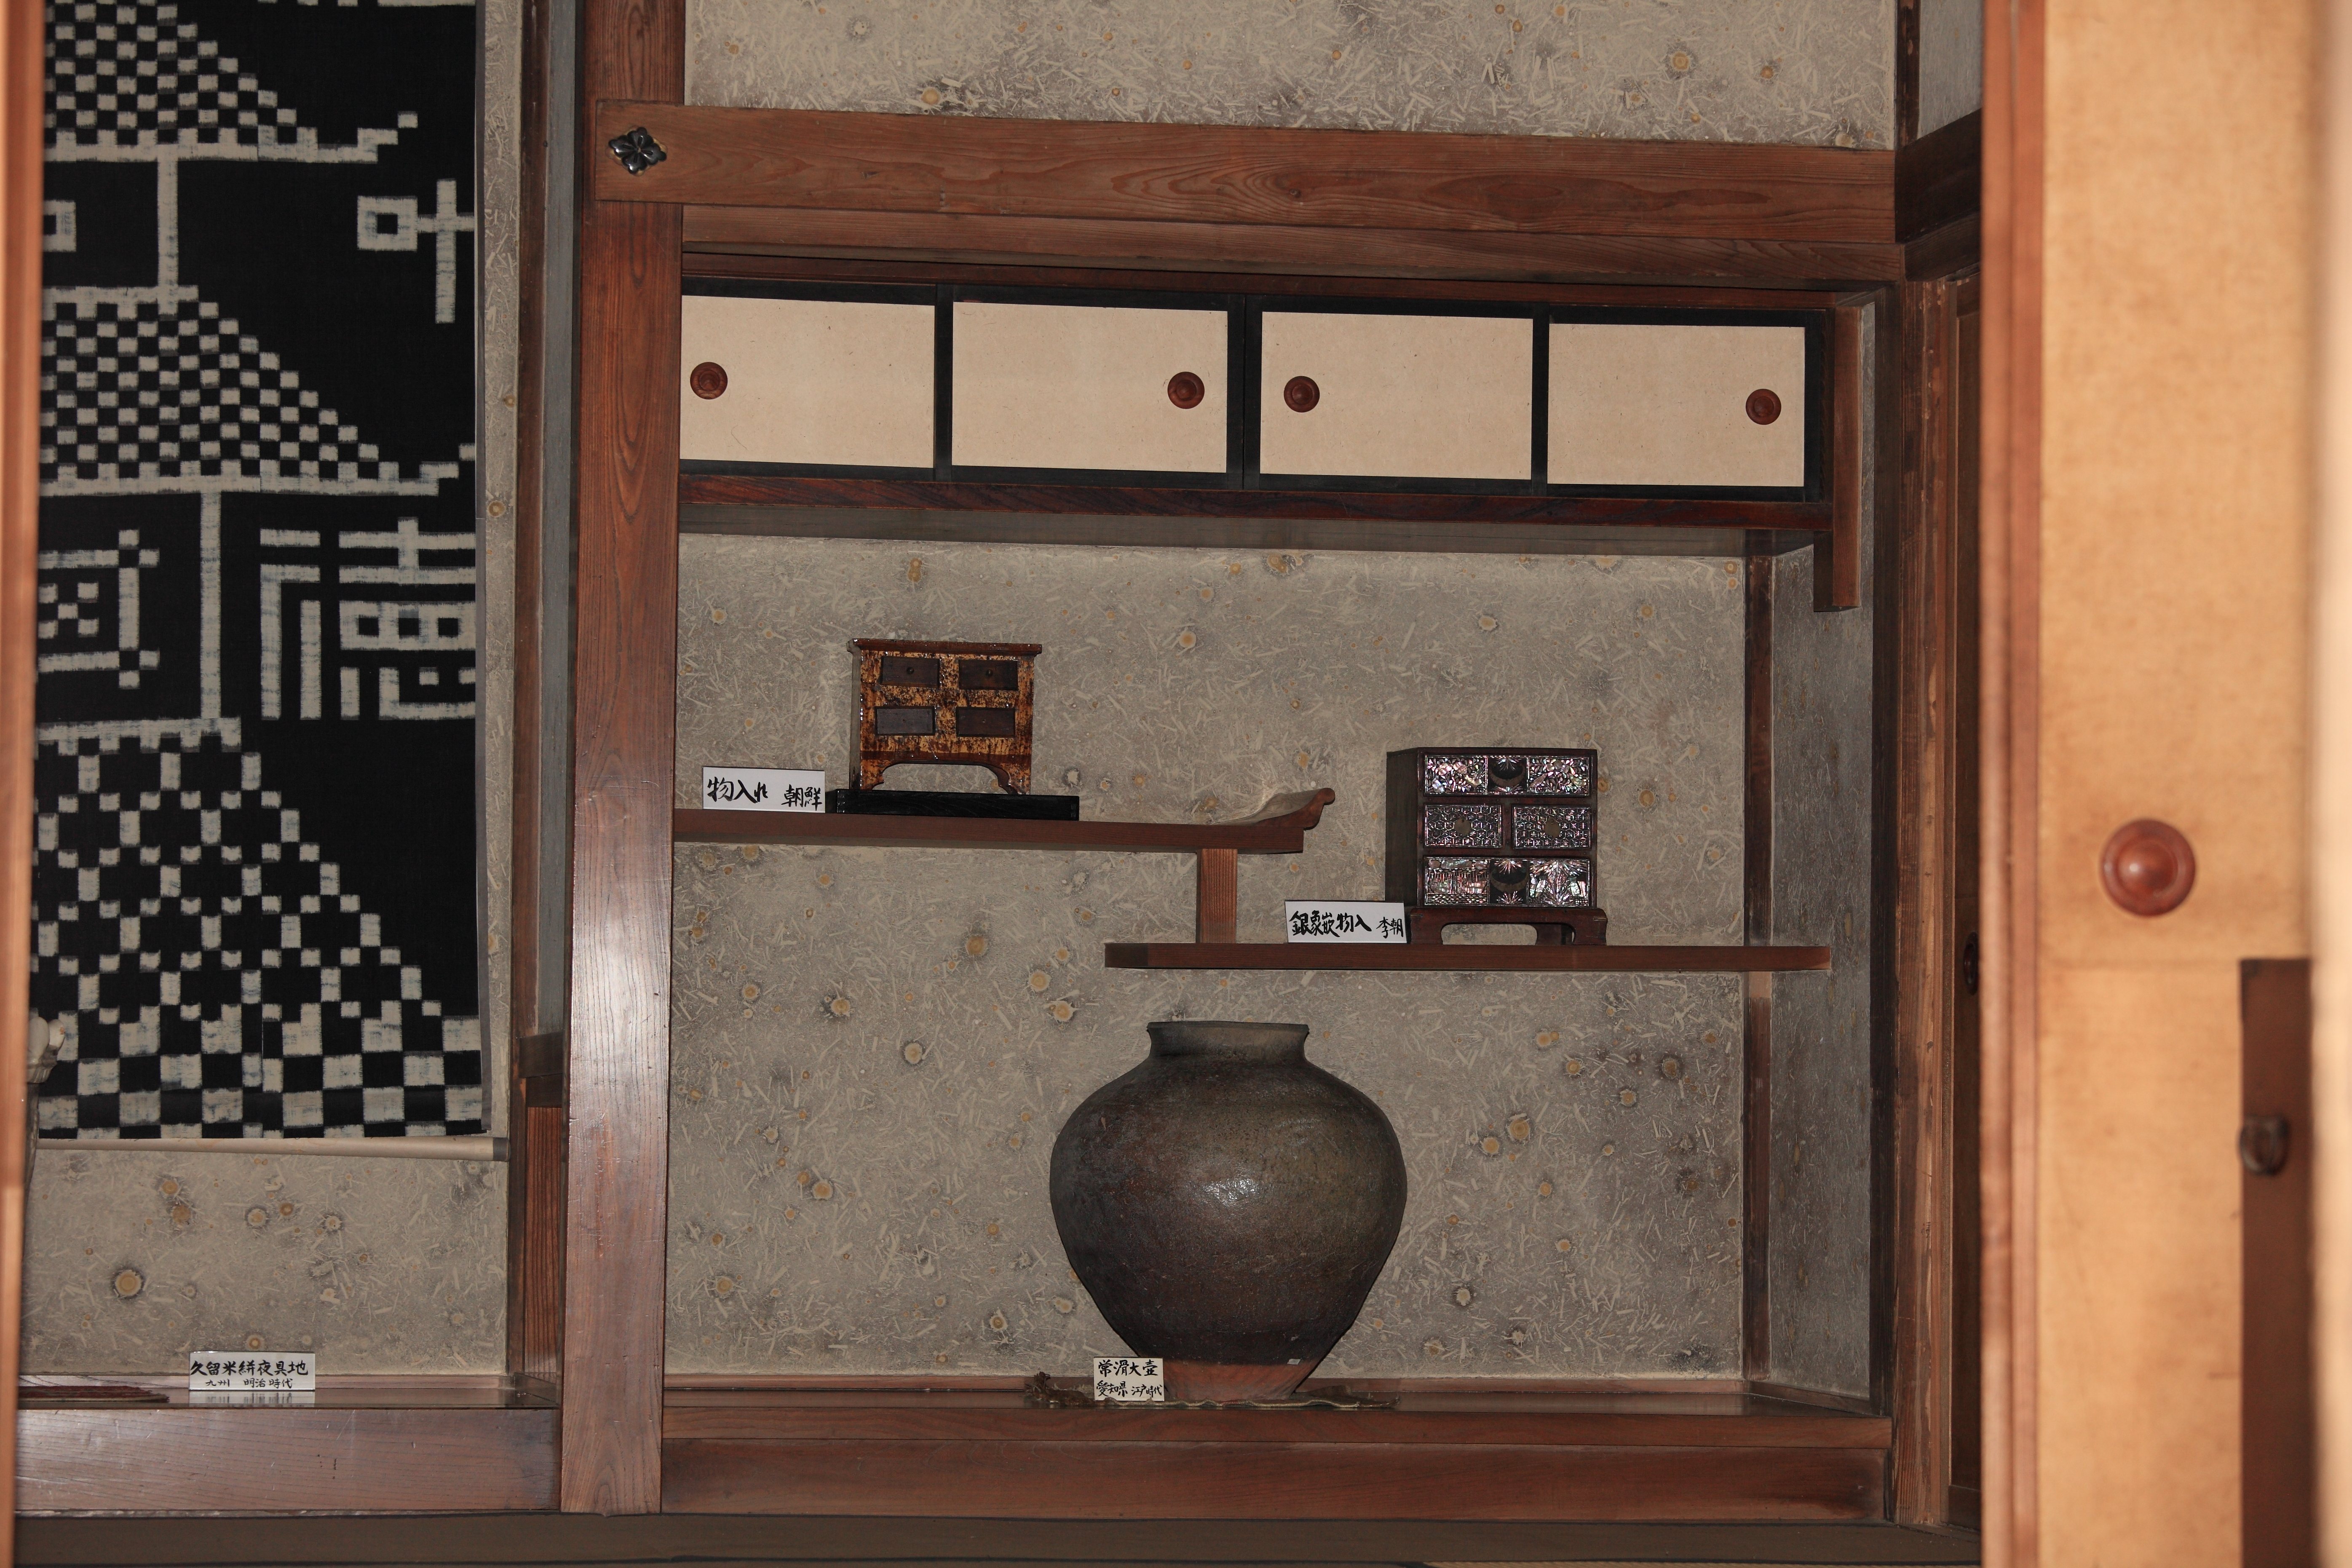
wood, house, floor, interior, home, wall, high, museum, shelf, furniture, room, lighting, door, interior design, bathroom, art, cool image, design, japanese, tochigi, 5d, style, hires, markii, traditional, hi, res, resolution, sankokan, mashikomachi, hagagun, flooring, man made object, cabinetry